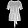
Label: Shirt